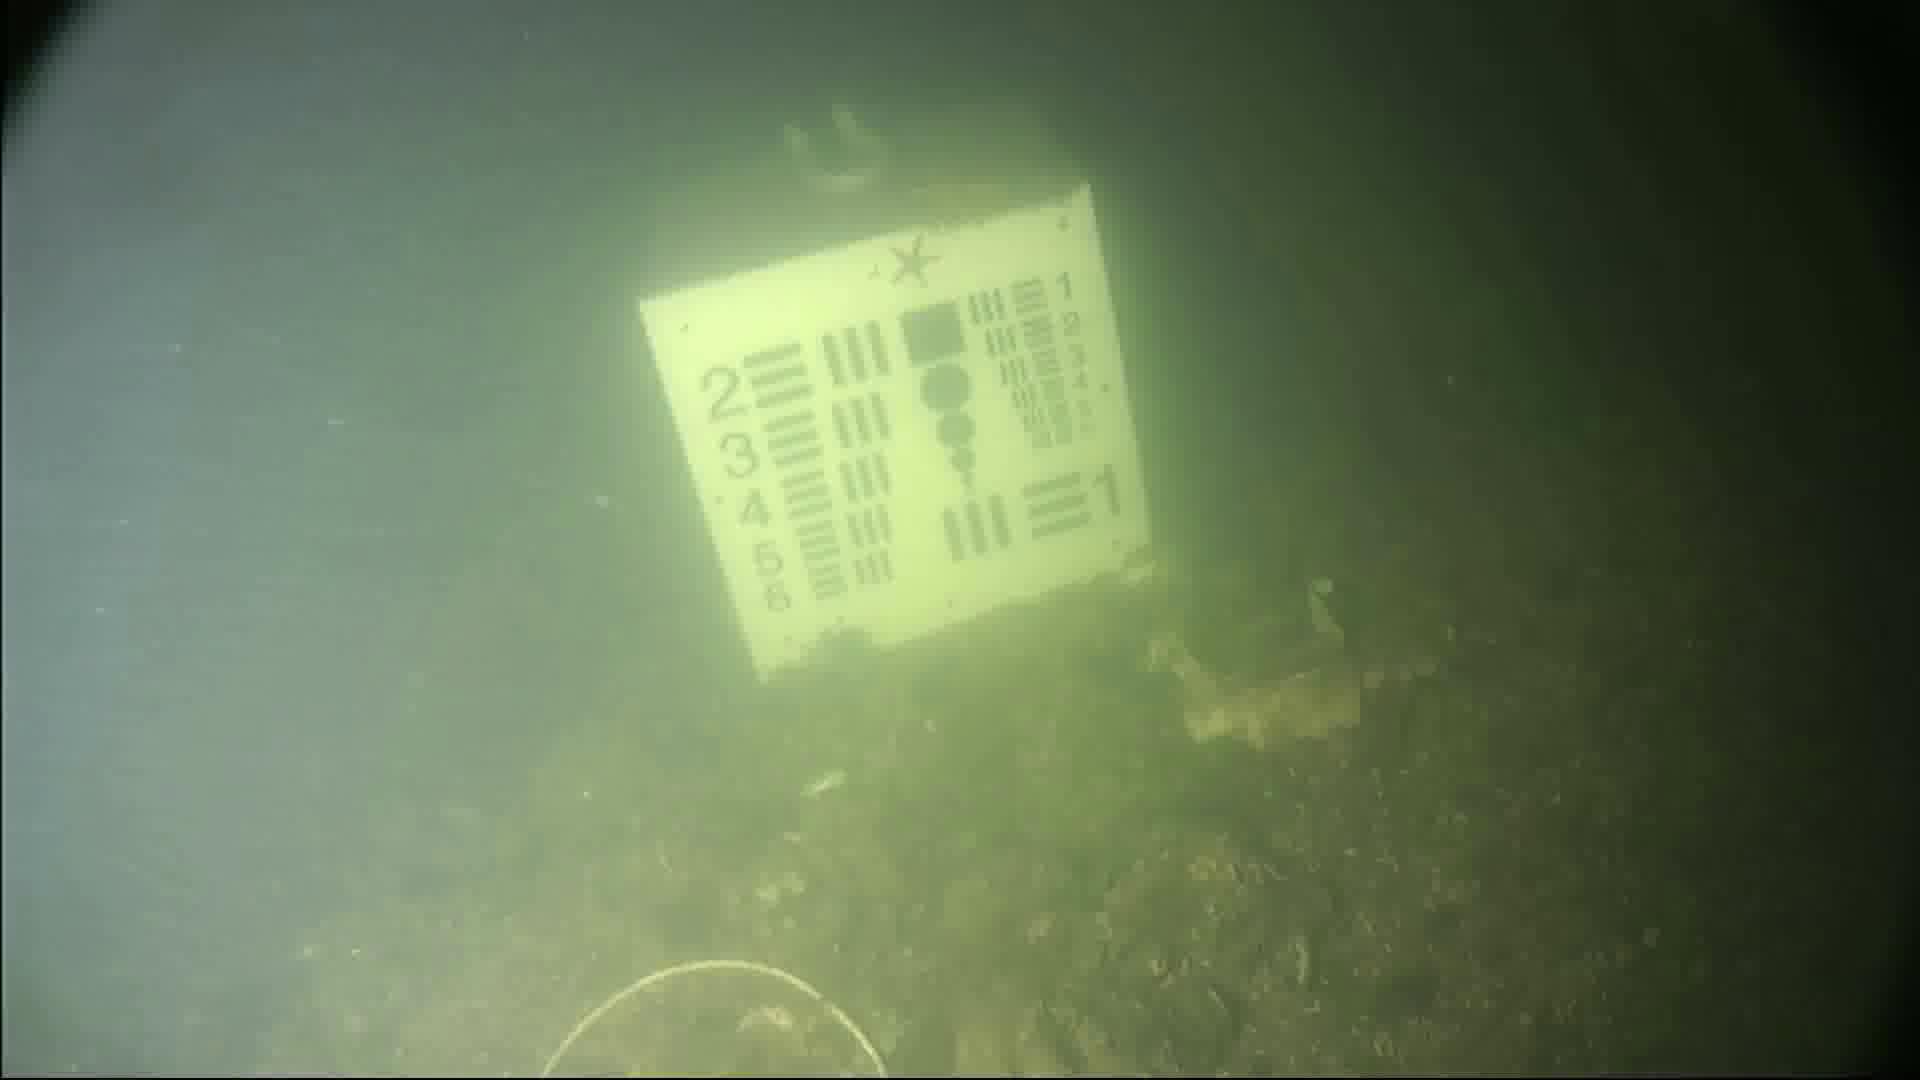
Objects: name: starfish
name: crab